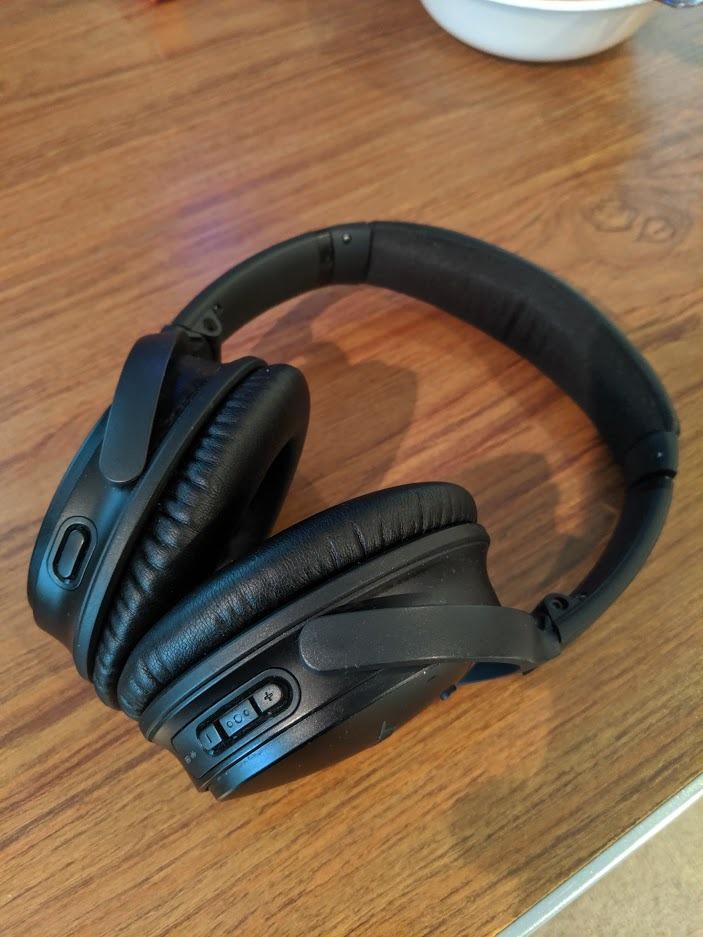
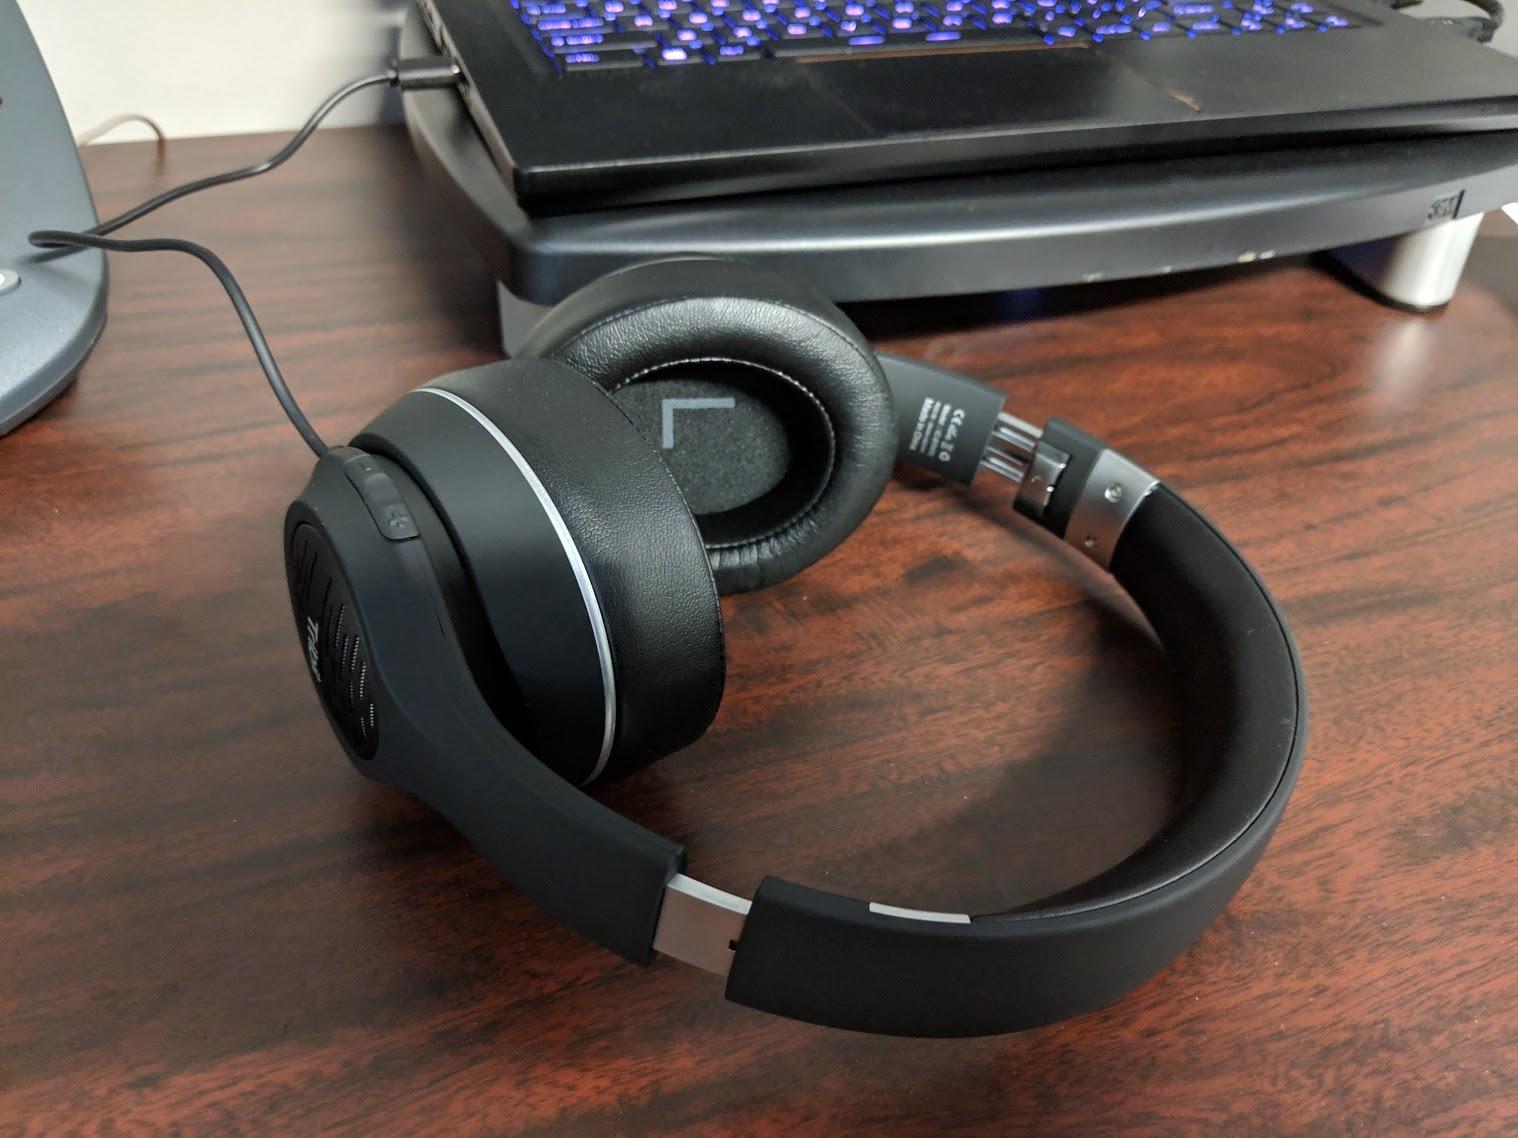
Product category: headphones
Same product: no